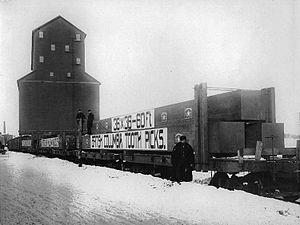
Photographie, Cure-dents de la Colombie-Britannique, Montréal, QC, 1892, Wm. Notman &amp
La Colombie-Britannique ou Colombie britannique, est une province du Canada, sur la côte Ouest, bordée à l'est par l'Alberta et au nord par le Yukon et les Territoires du Nord-Ouest. Elle partage aussi deux frontières avec les États-Unis. La façade océanique suit entièrement le relief des chaînes côtières du Pacifique au-delà desquelles s'étend le plateau intérieur sur les contreforts des Rocheuses. Elle est située dans la région physiographique des cordillères de l'Ouest.